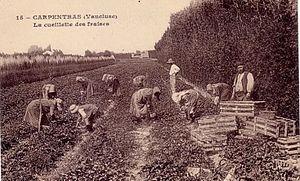
Carpentras Cueillette des fraises
La Fraise de Carpentras Comtat Venaissin, dite populairement fraise de Carpentras, est une marque déposée à l'Institut national de la propriété industrielle et exploitée depuis 1987 pour identifier commercialement les productions de fraises des agriculteurs adhérents à la Confrérie de la Fraise de Carpentras et du Comtat Venaissin. Les trois principales variétés cultivées autour de Carpentras dans la plaine du Comtat Venaissin sont la Cléry, la Gariguette et la Ciflorette.